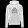
Label: Pullover